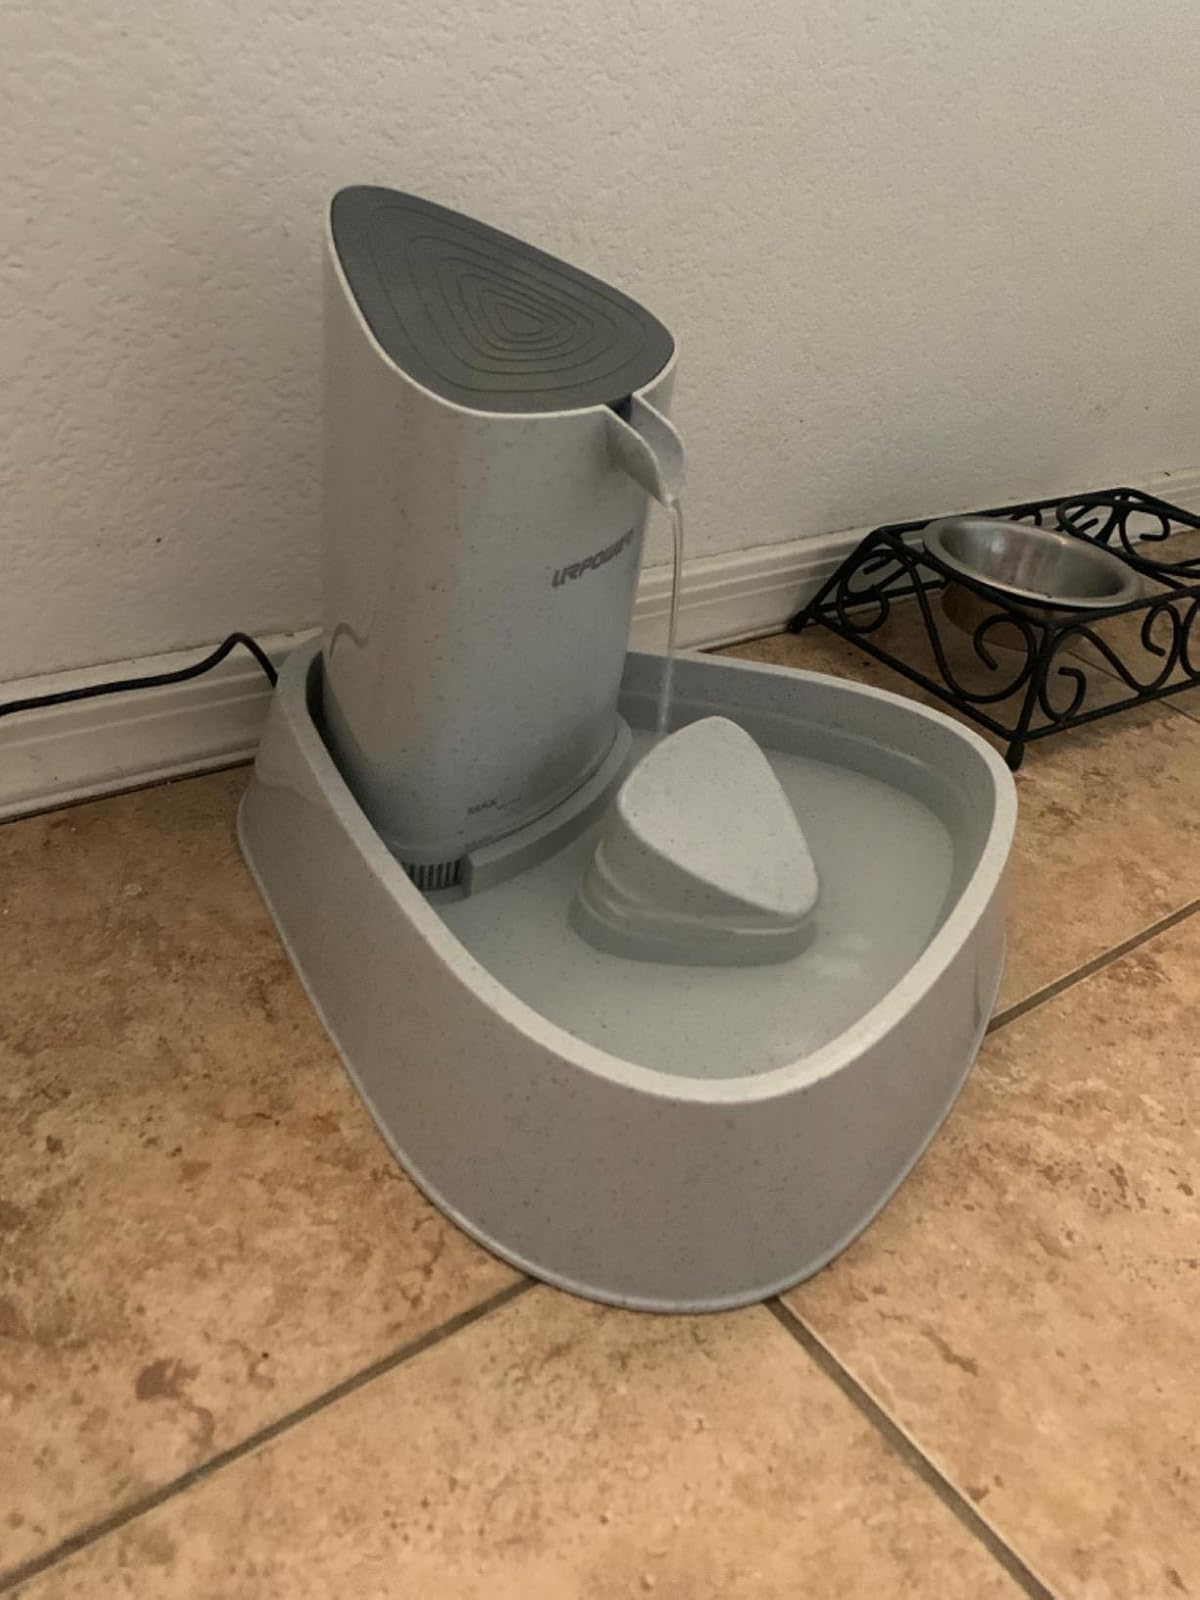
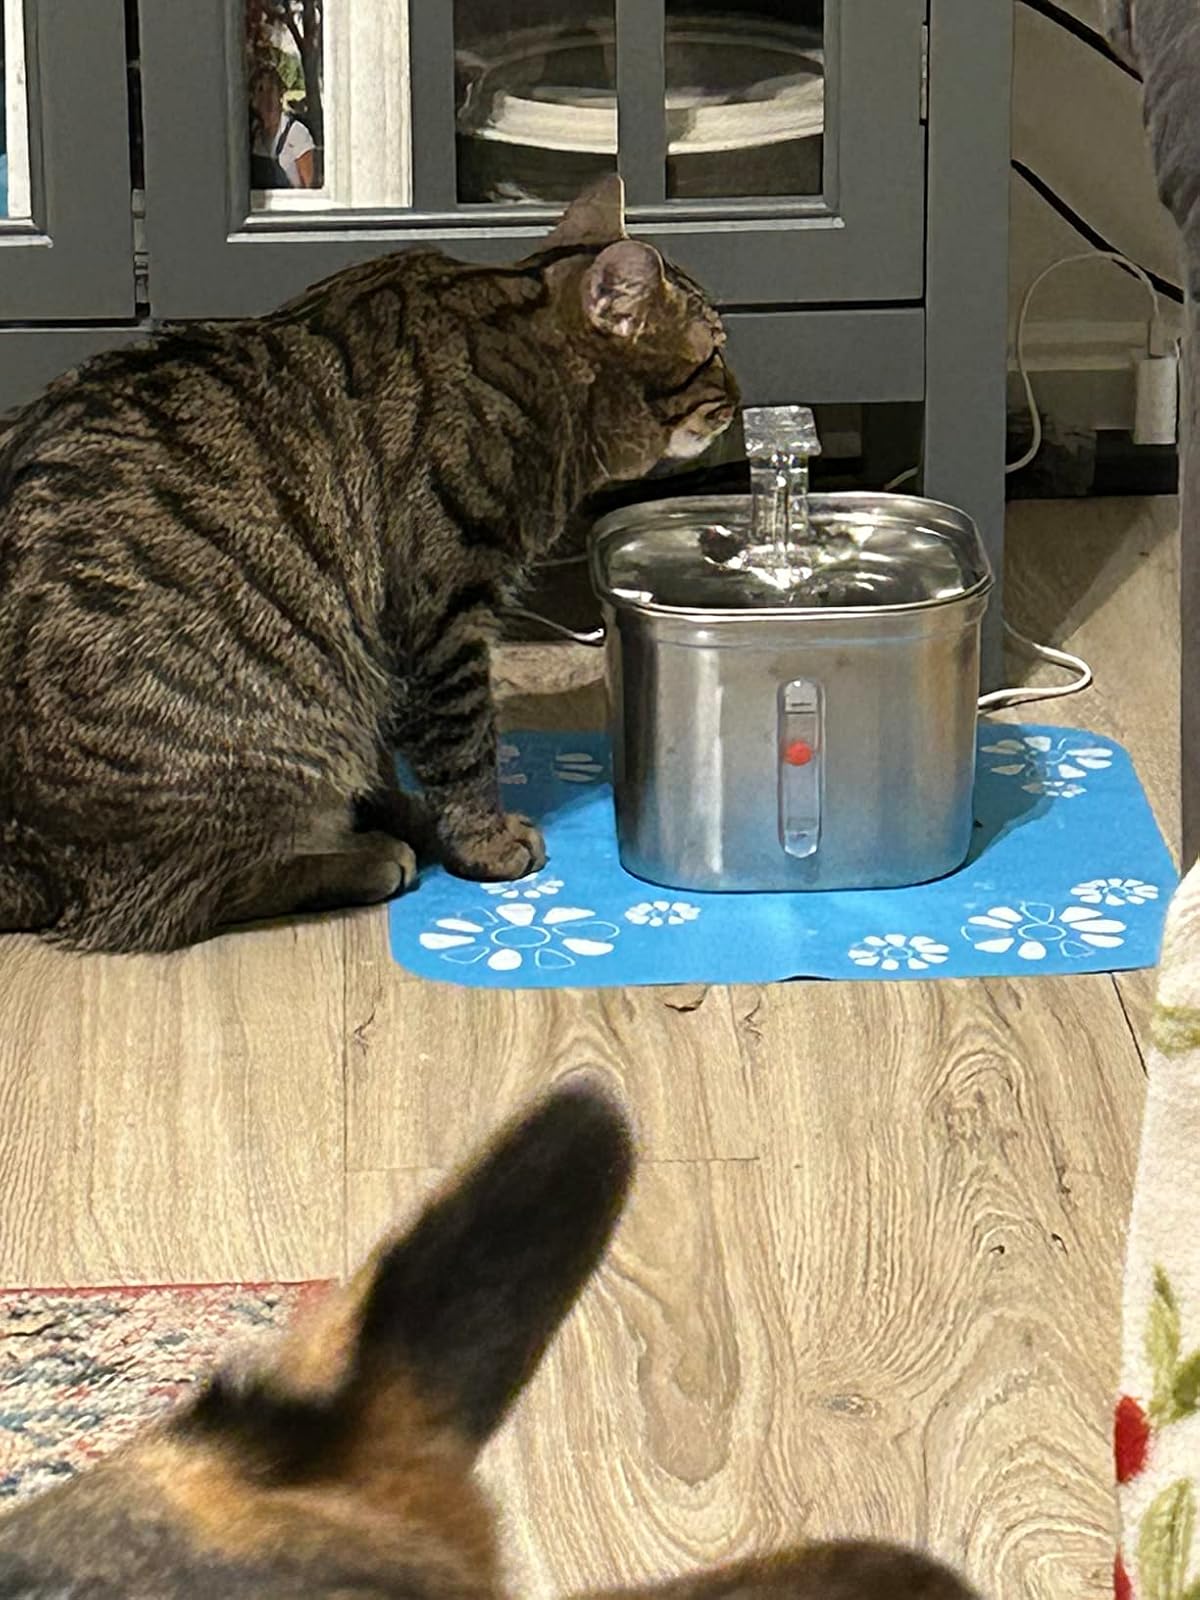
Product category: items_bowl
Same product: no